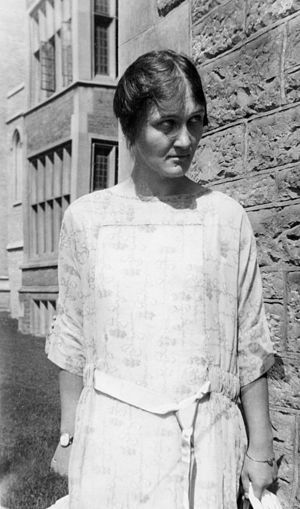
Cecilia Payne-Gaposchkin
Cecilia Payne-Gaposchkin i en hvid kjole foran en universitetsbygning
Cecilia Helena Payne-Gaposchkin var en britisk-amerikansk astronom og astrofysiker. I 1925 foreslog hun i sin doktorafhandling en forklaring af sammensætningen af stjerner i forhold til de relative mængder af hydrogen og helium.